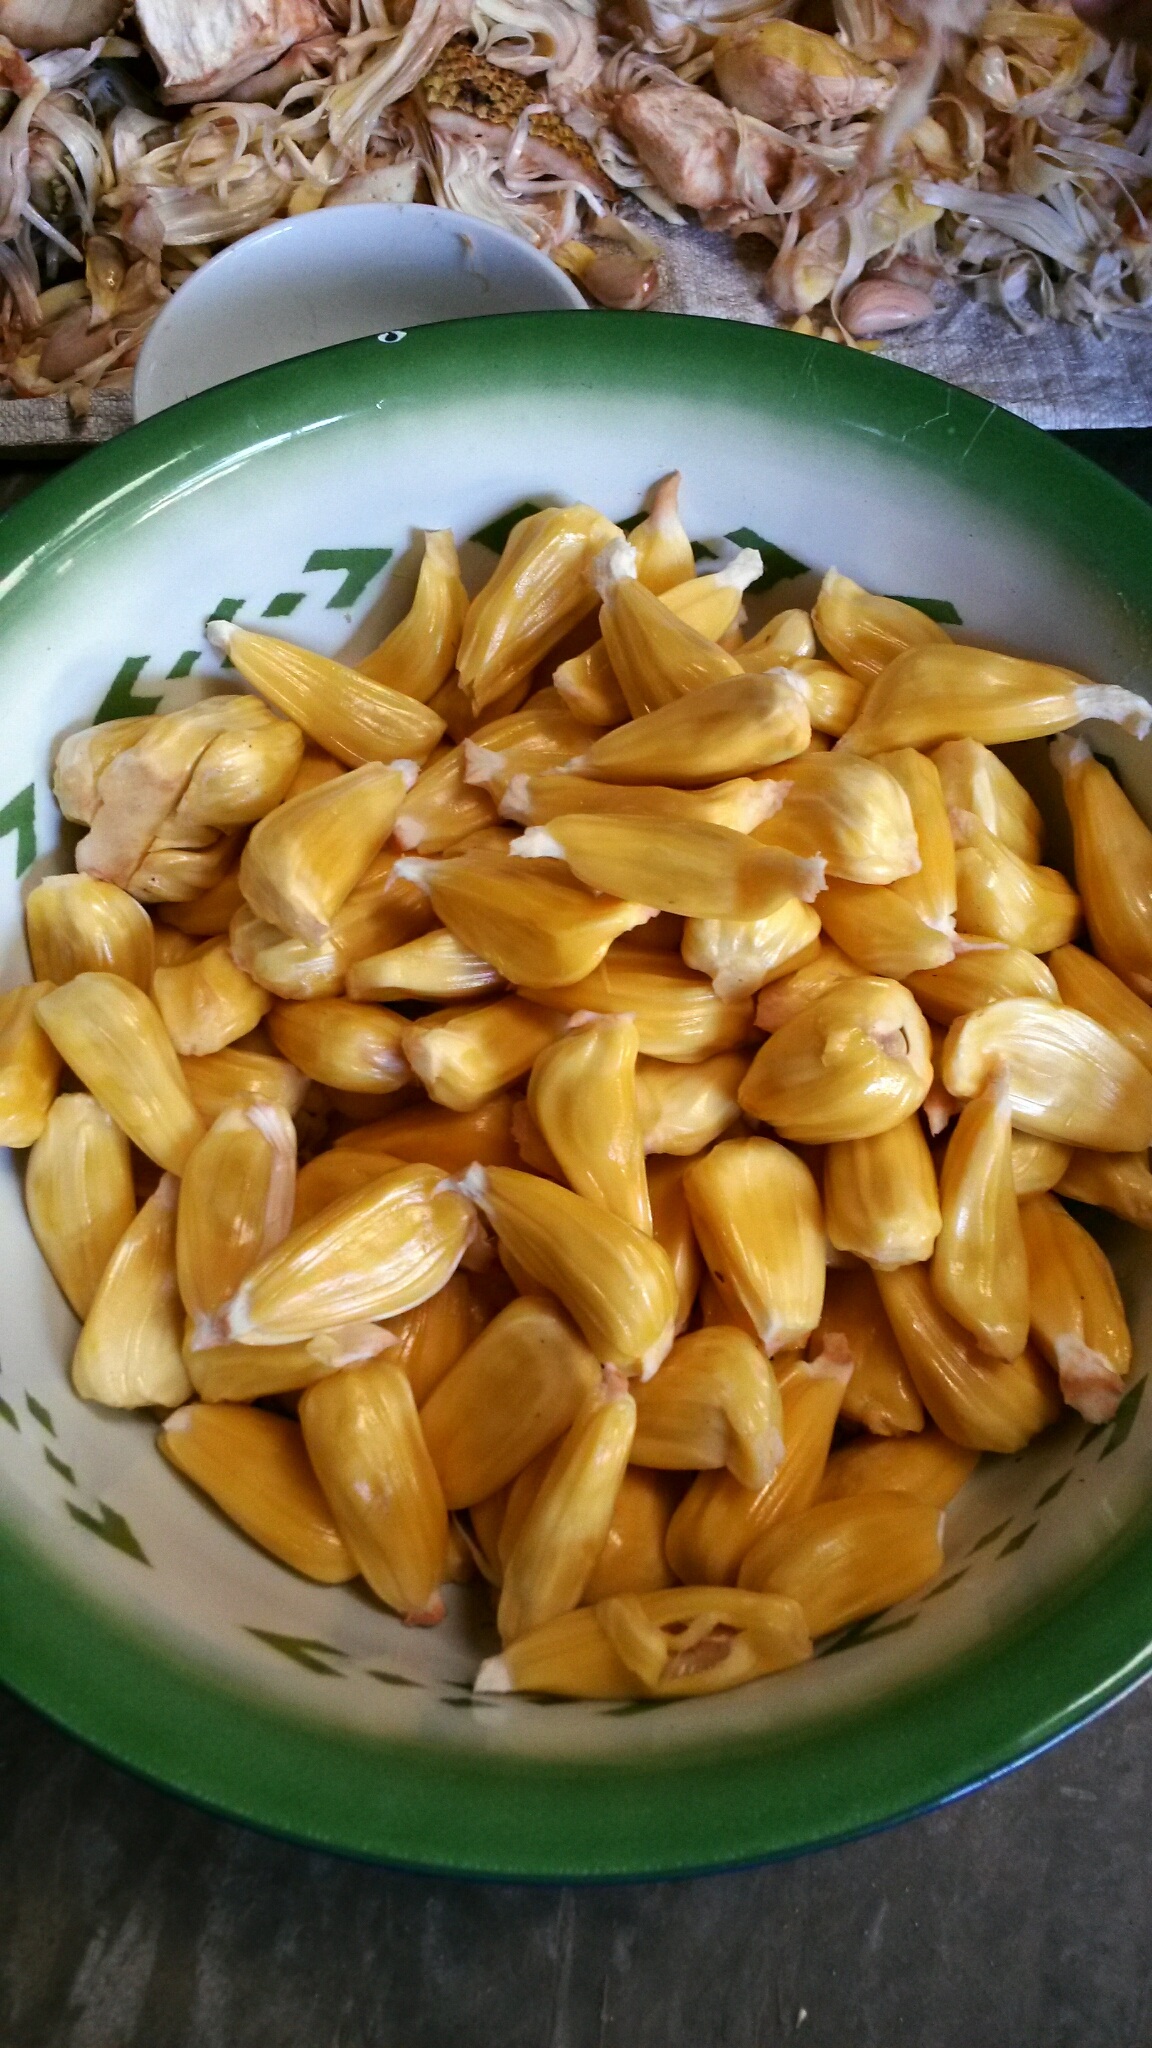
nature, plant, ripe, dish, food, produce, tropical, yellow, cuisine, fruits, penne, exotic, fragrant, vegetarian food, italian food, jack fruit, peeled